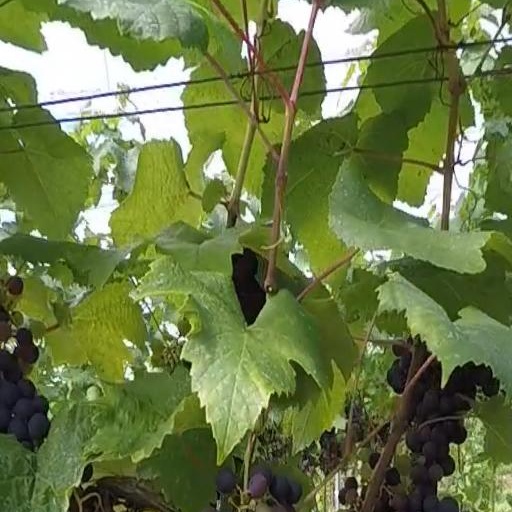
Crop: grape